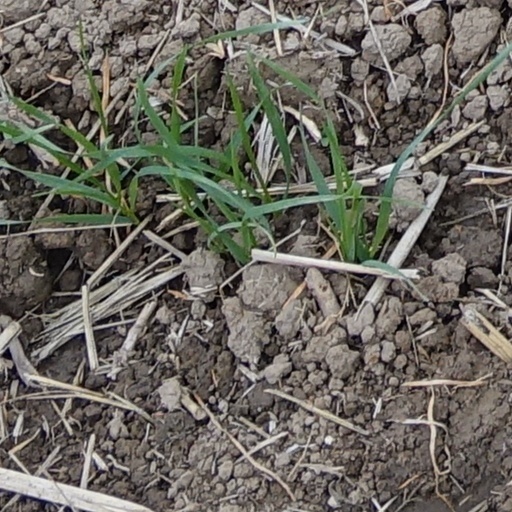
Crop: wheat